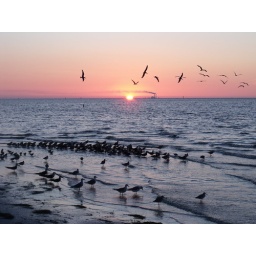
sunrise with black skimmers flying around the sun ... this is my sort of sunrise!